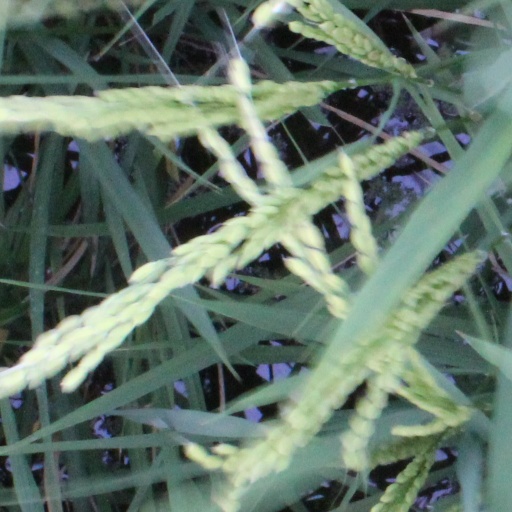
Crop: rice